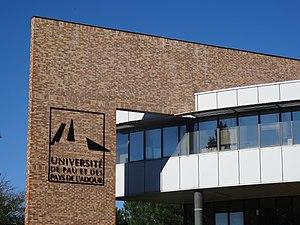
Université de Pau et des Pays de l'Adour
Pau est une commune du sud-ouest de la France, préfecture du département des Pyrénées-Atlantiques en région Nouvelle-Aquitaine.